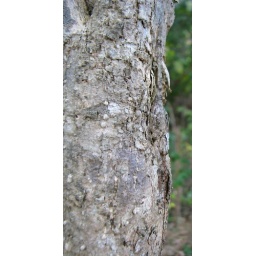
This late instar female found a natural depression in this tree to allow her to rest and maintain a flat profile.